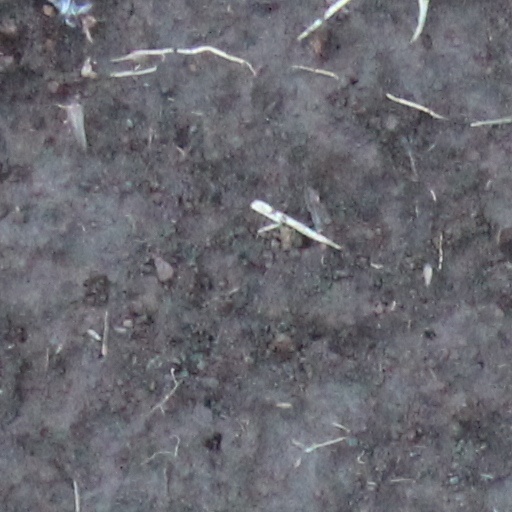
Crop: wheat